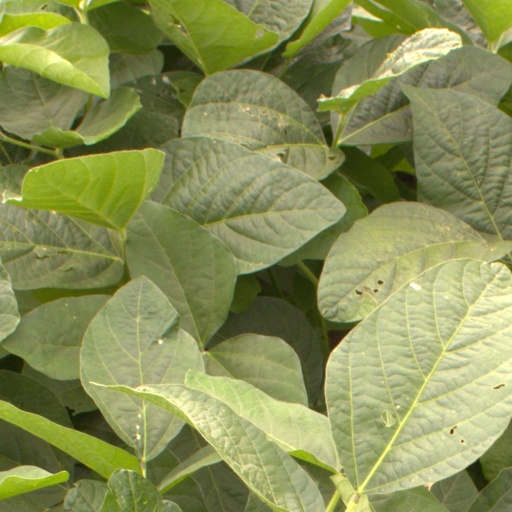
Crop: soybean